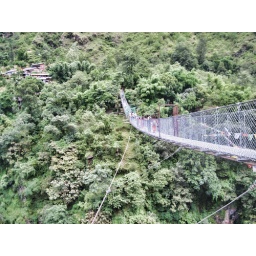
This bridge is 160m above the raging Bhote Kosi river that we bungee jumped off of